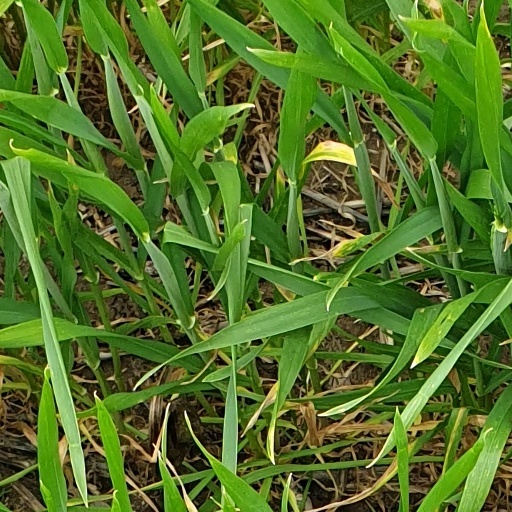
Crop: wheat